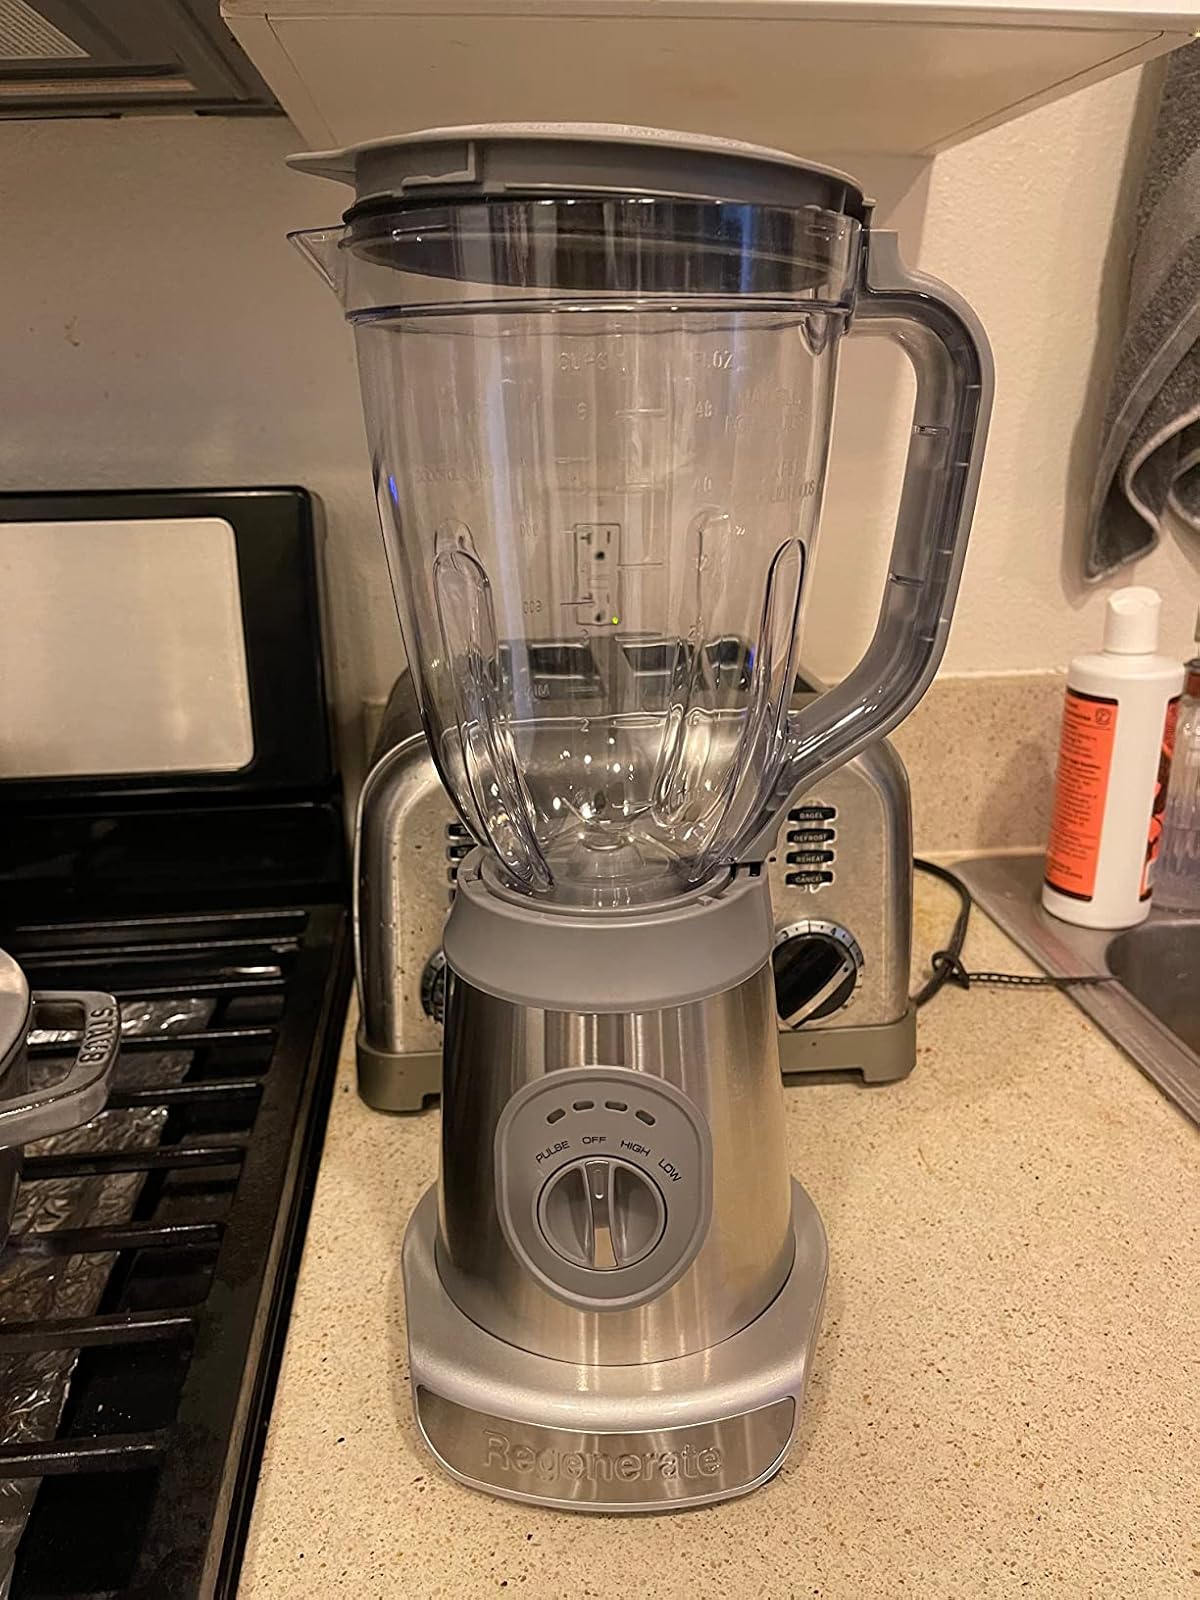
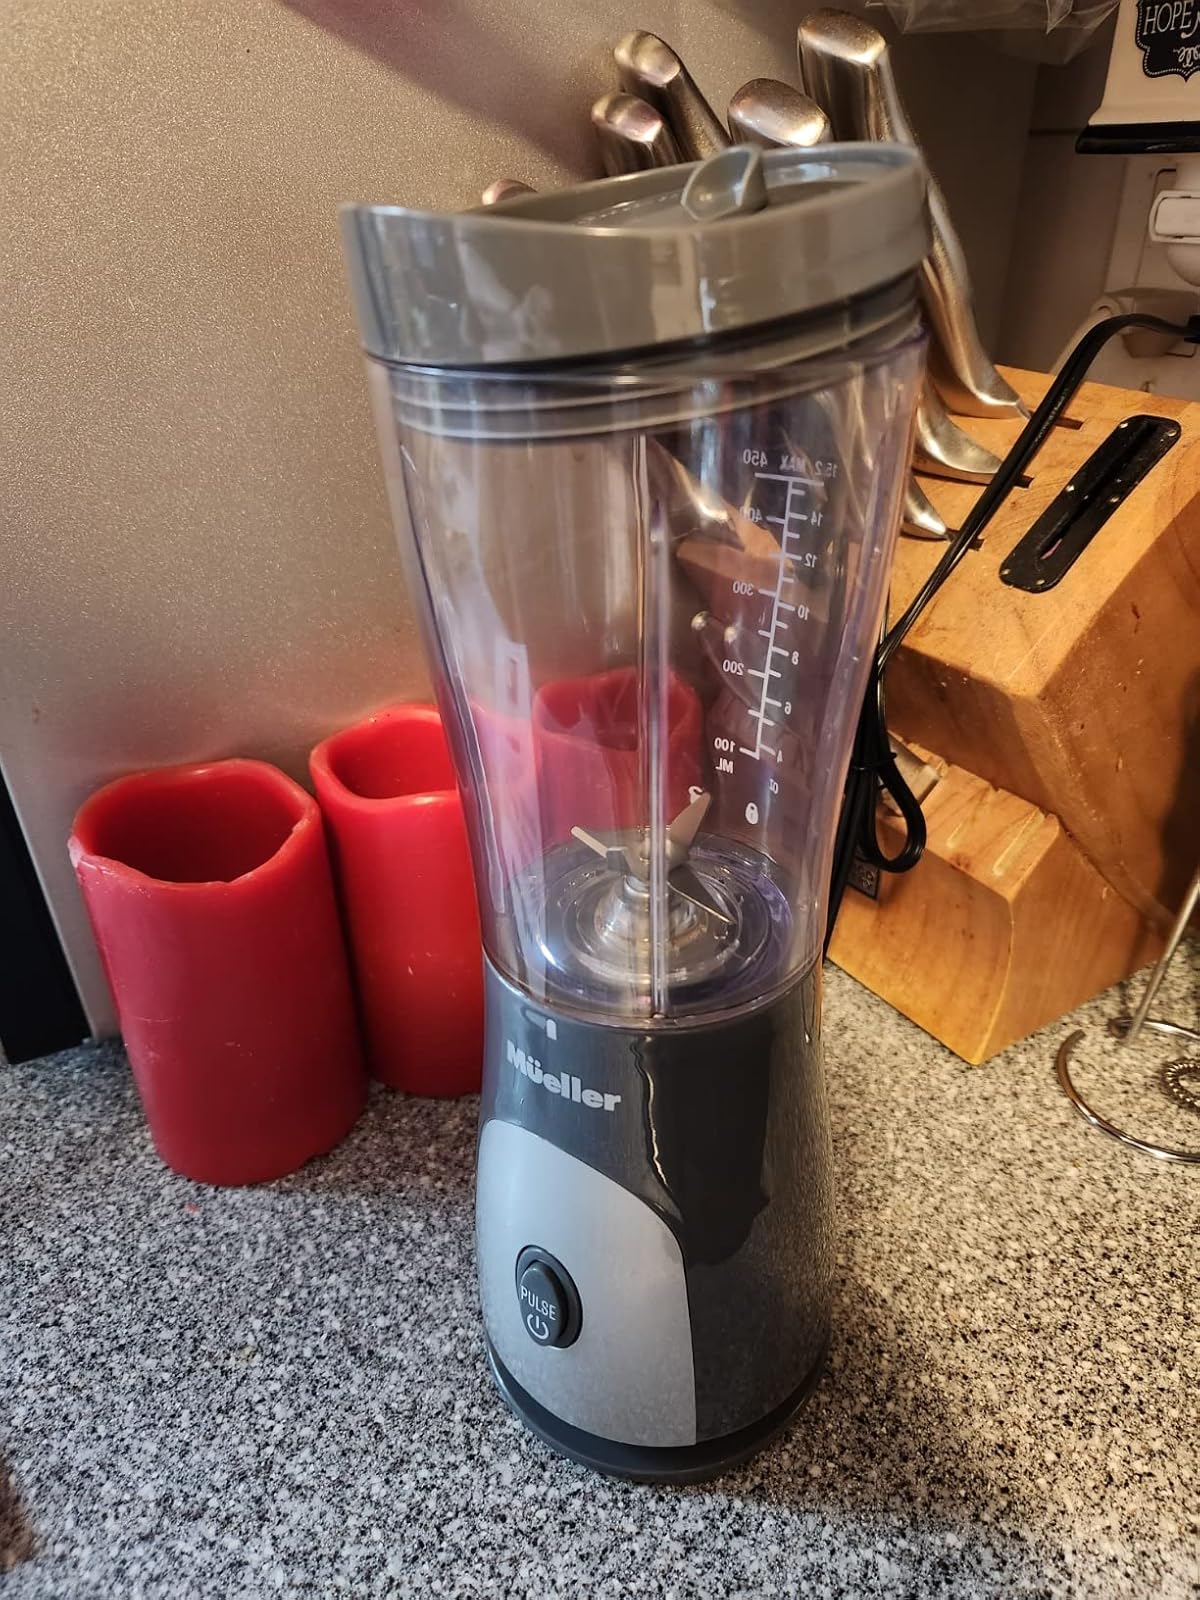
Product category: items_blender
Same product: no